Rhun ab Arthgal

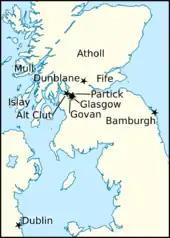
Locations relating to Rhun's life and times.

Rhun's patrilineal ancestry is evidenced by a pedigree preserved within a collection of tenth-century Welsh genealogical material known as the "Harleian genealogies". According to this source, Rhun was a son of Arthgal ap Dyfnwal, King of Alt Clut, and descended from a long line of kings of Alt Clut. Rhun is Arthgal's only known son.